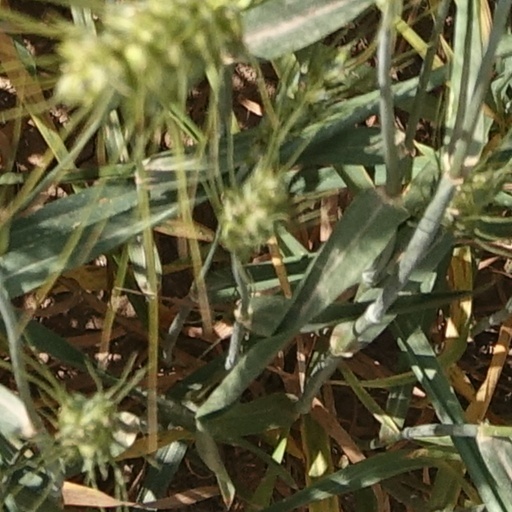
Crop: wheat